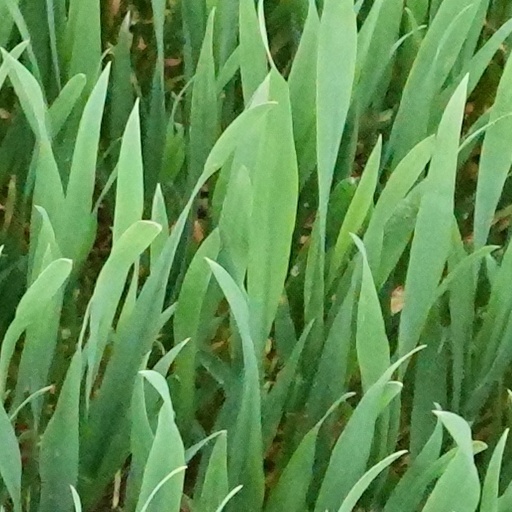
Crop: wheat